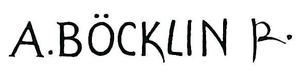
Arnold Böcklin, né le 16 octobre 1827 à Bâle, et mort le 16 janvier 1901, à San Domenico di Fiesole, en Italie, est un peintre, dessinateur, graphiste et sculpteur suisse.